Isaac W. Harrison House

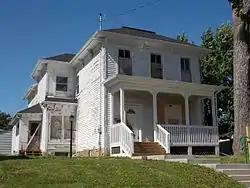
The Isaac W. Harrison House in the process of being renovated.

The Isaac W. Harrison House is a historic building located in the Cork Hill neighborhood of Davenport, Iowa, United States. It is a somewhat simplified version of the Italianate style found in the city of Davenport. The house is a two-story, three–bay, frame structure with an entrance that is to the left of center. Like many early Italianate homes in Davenport it retained some features of the Greek Revival style. These are found in the glass framed doorway and the simple window pediments. It is also features bracketed eaves and is capped with a hipped roof.